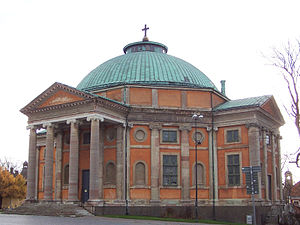
Trefoldighedskirken (Karlskrona)
Trefaldighetskyrkan
Trefoldighedskirken er en kirke i Karlskrona, Blekinge län i Sverige. Den ligger syd for Stortorget i bymidten, er tegnet af Nicodemus Tessin den yngre og blev opført i perioden 1697-1709. Barokkirken er en ottekantet centralkirke med kuppeltag, og mod torvet er der en stor portico med fire søjler. Stilen, særligt kuplen, har Pantheon i Rom som forbillede. Kirken har siden 1998 sammen med Flådehavnen Karlskrona været optaget på UNESCOs Verdensarvsliste.